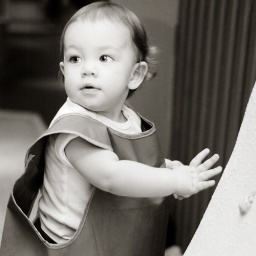
in the giant water table apron